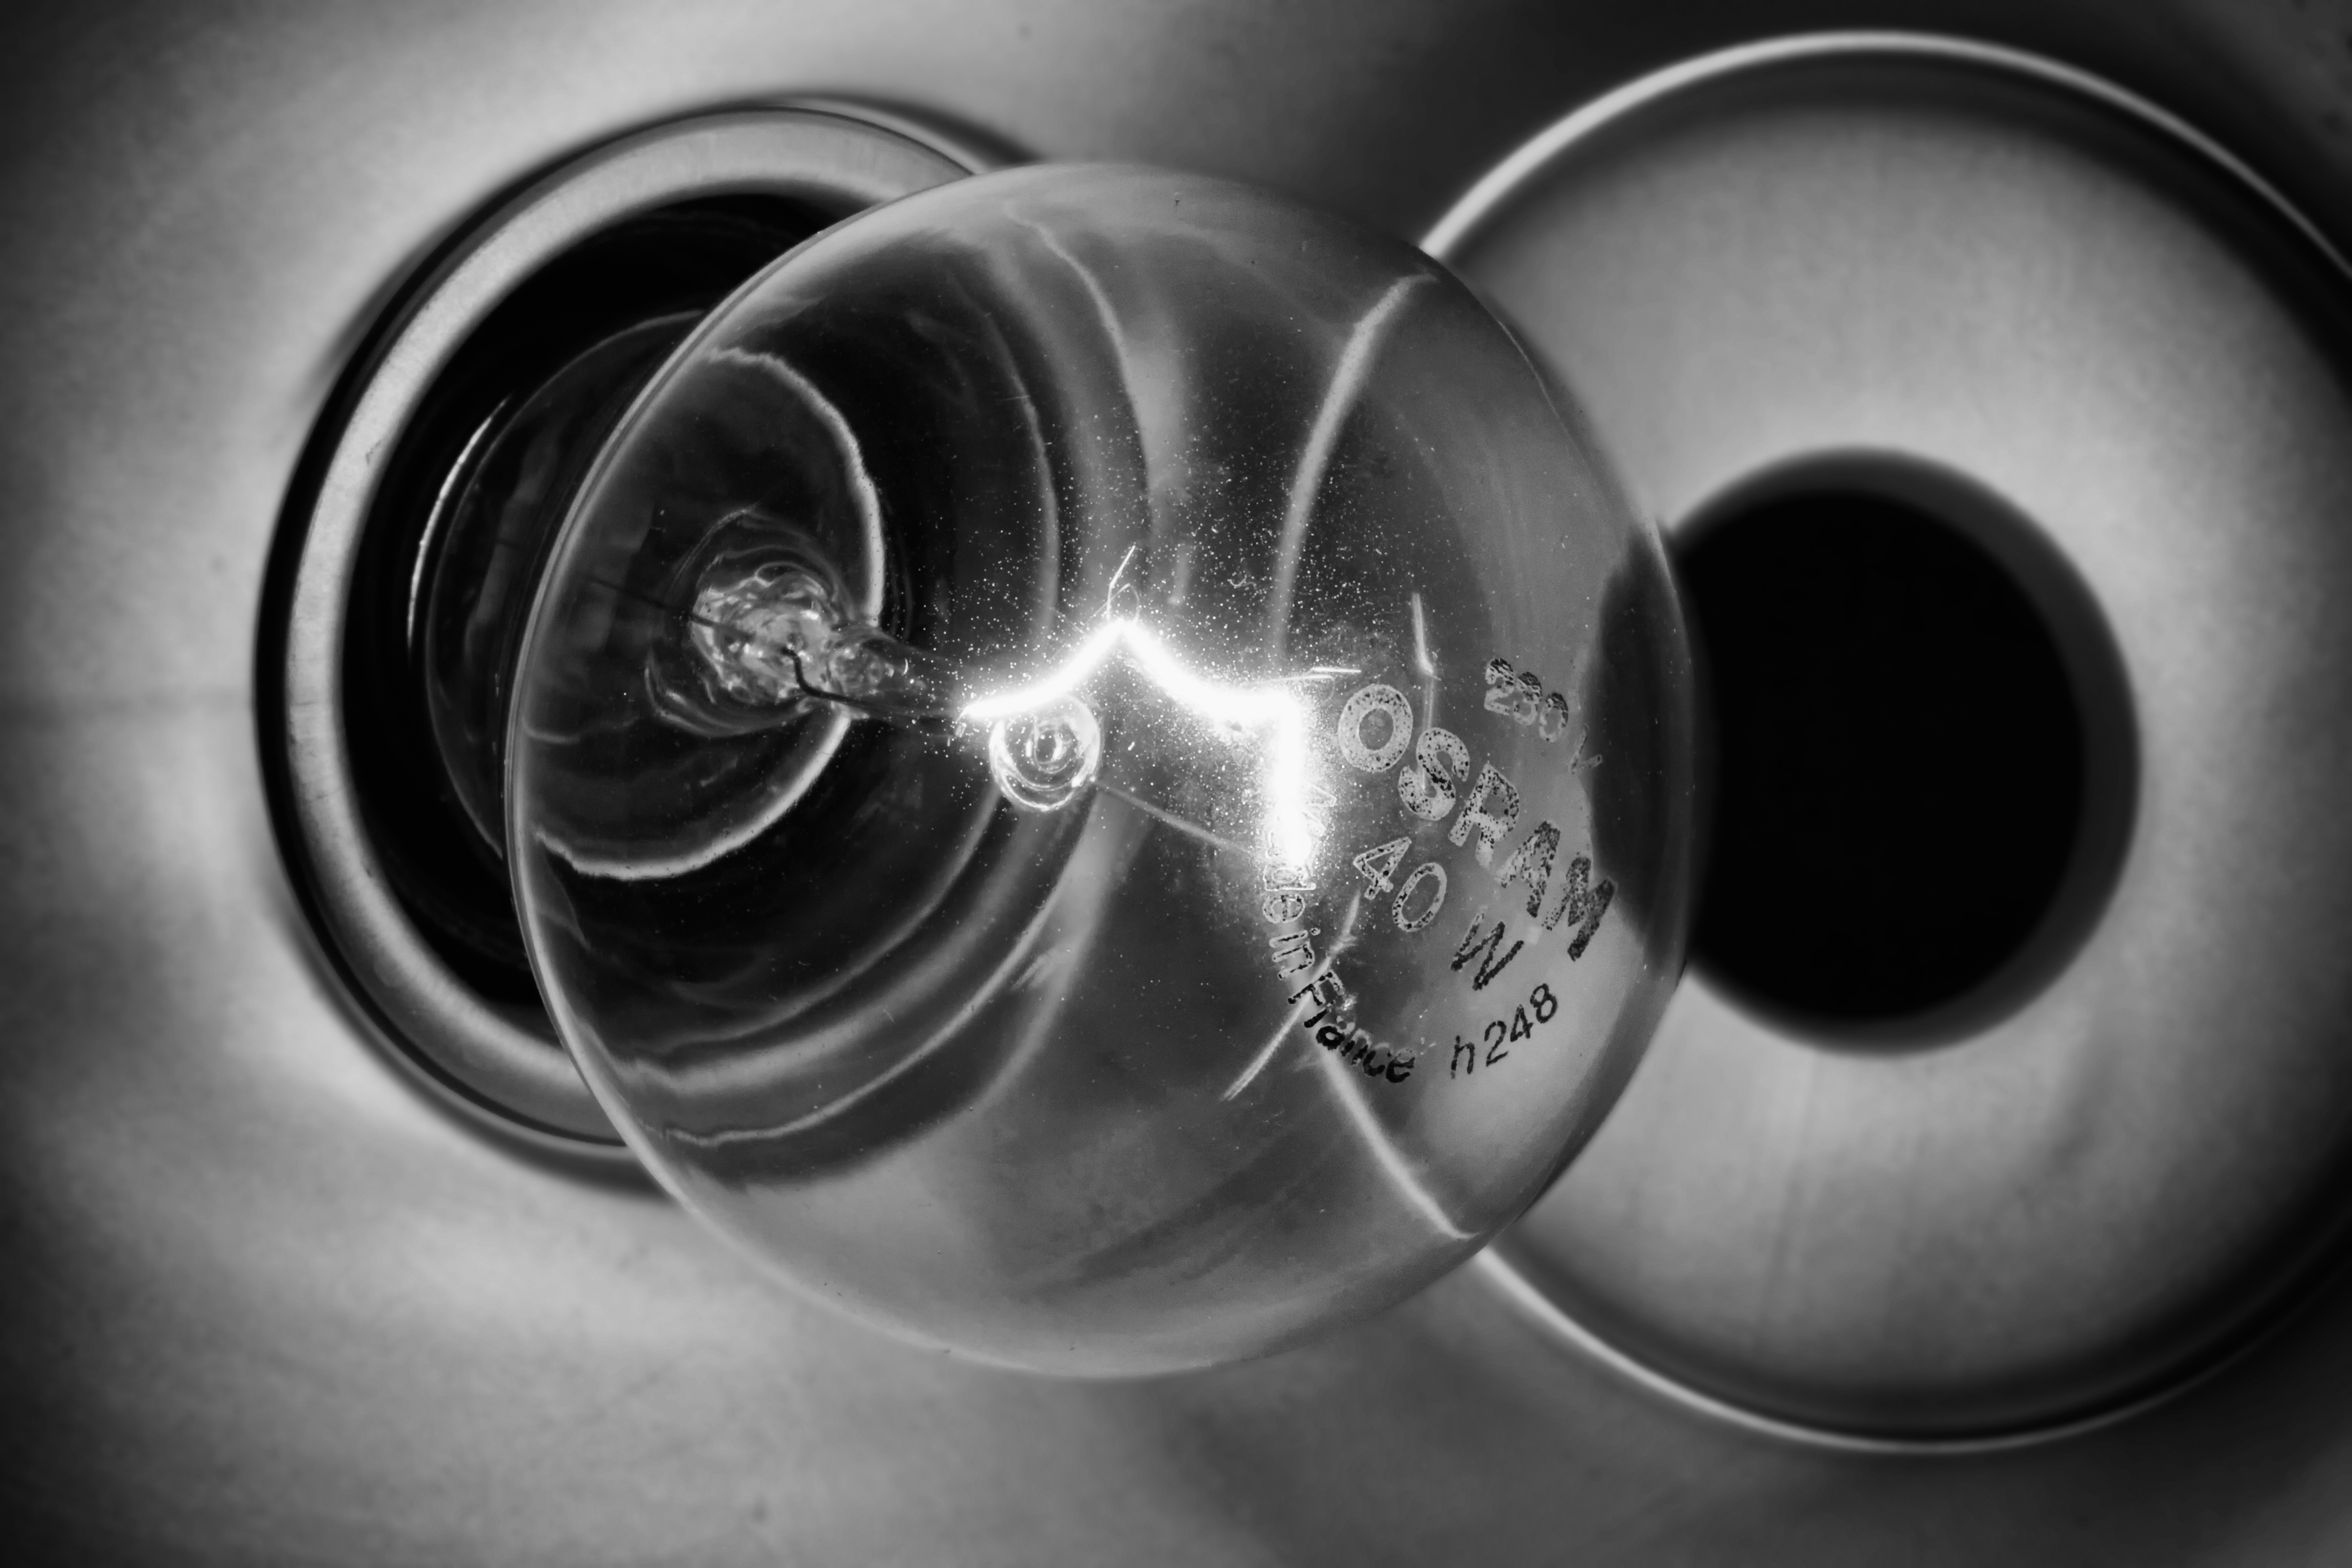
light, black and white, white, photography, wheel, darkness, lamp, black, monochrome, light bulb, pear, lighting, circle, close up, eye, bulbs, sphere, shape, brightness, macro photography, glow wire, electric light, still life photography, monochrome photography, aircraft engine